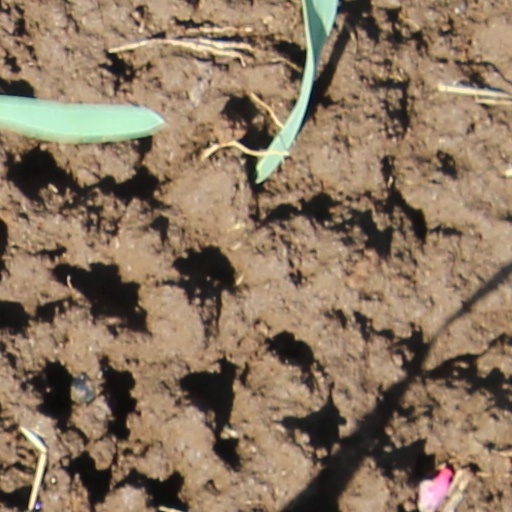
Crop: wheat